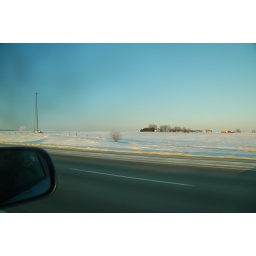
snow on the ground and a lonely house in the middle of the farm